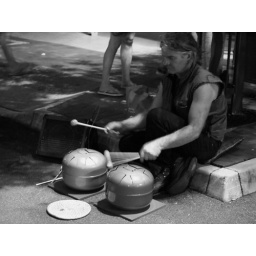
At the Twilight Markets last night...only had a street lamp for lighting so he's half in shadow.